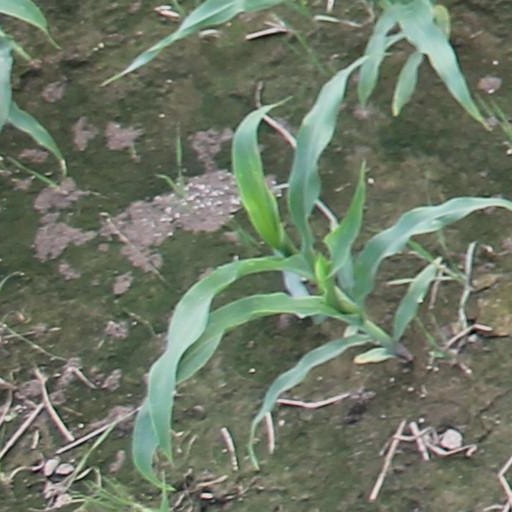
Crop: maize; corn